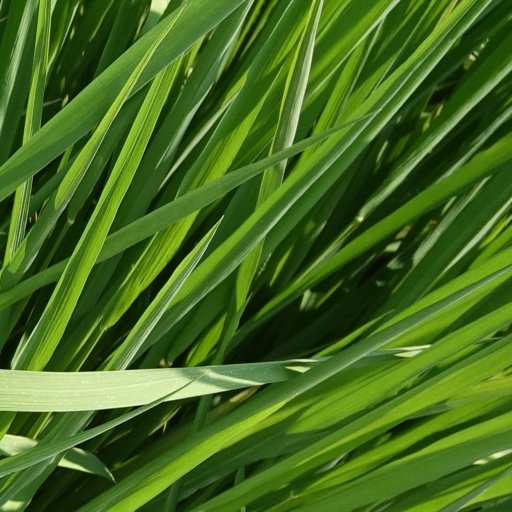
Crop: rice